Gerhard Zwerenz

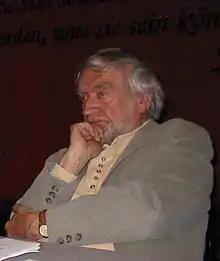

Gerhard Zwerenz (3 June 1925 in Gablenz, Saxony – 13 July 2015) was a German writer and politician. From 1994 until 1998 he was a member of the Bundestag for the Party of Democratic Socialism (PDS).